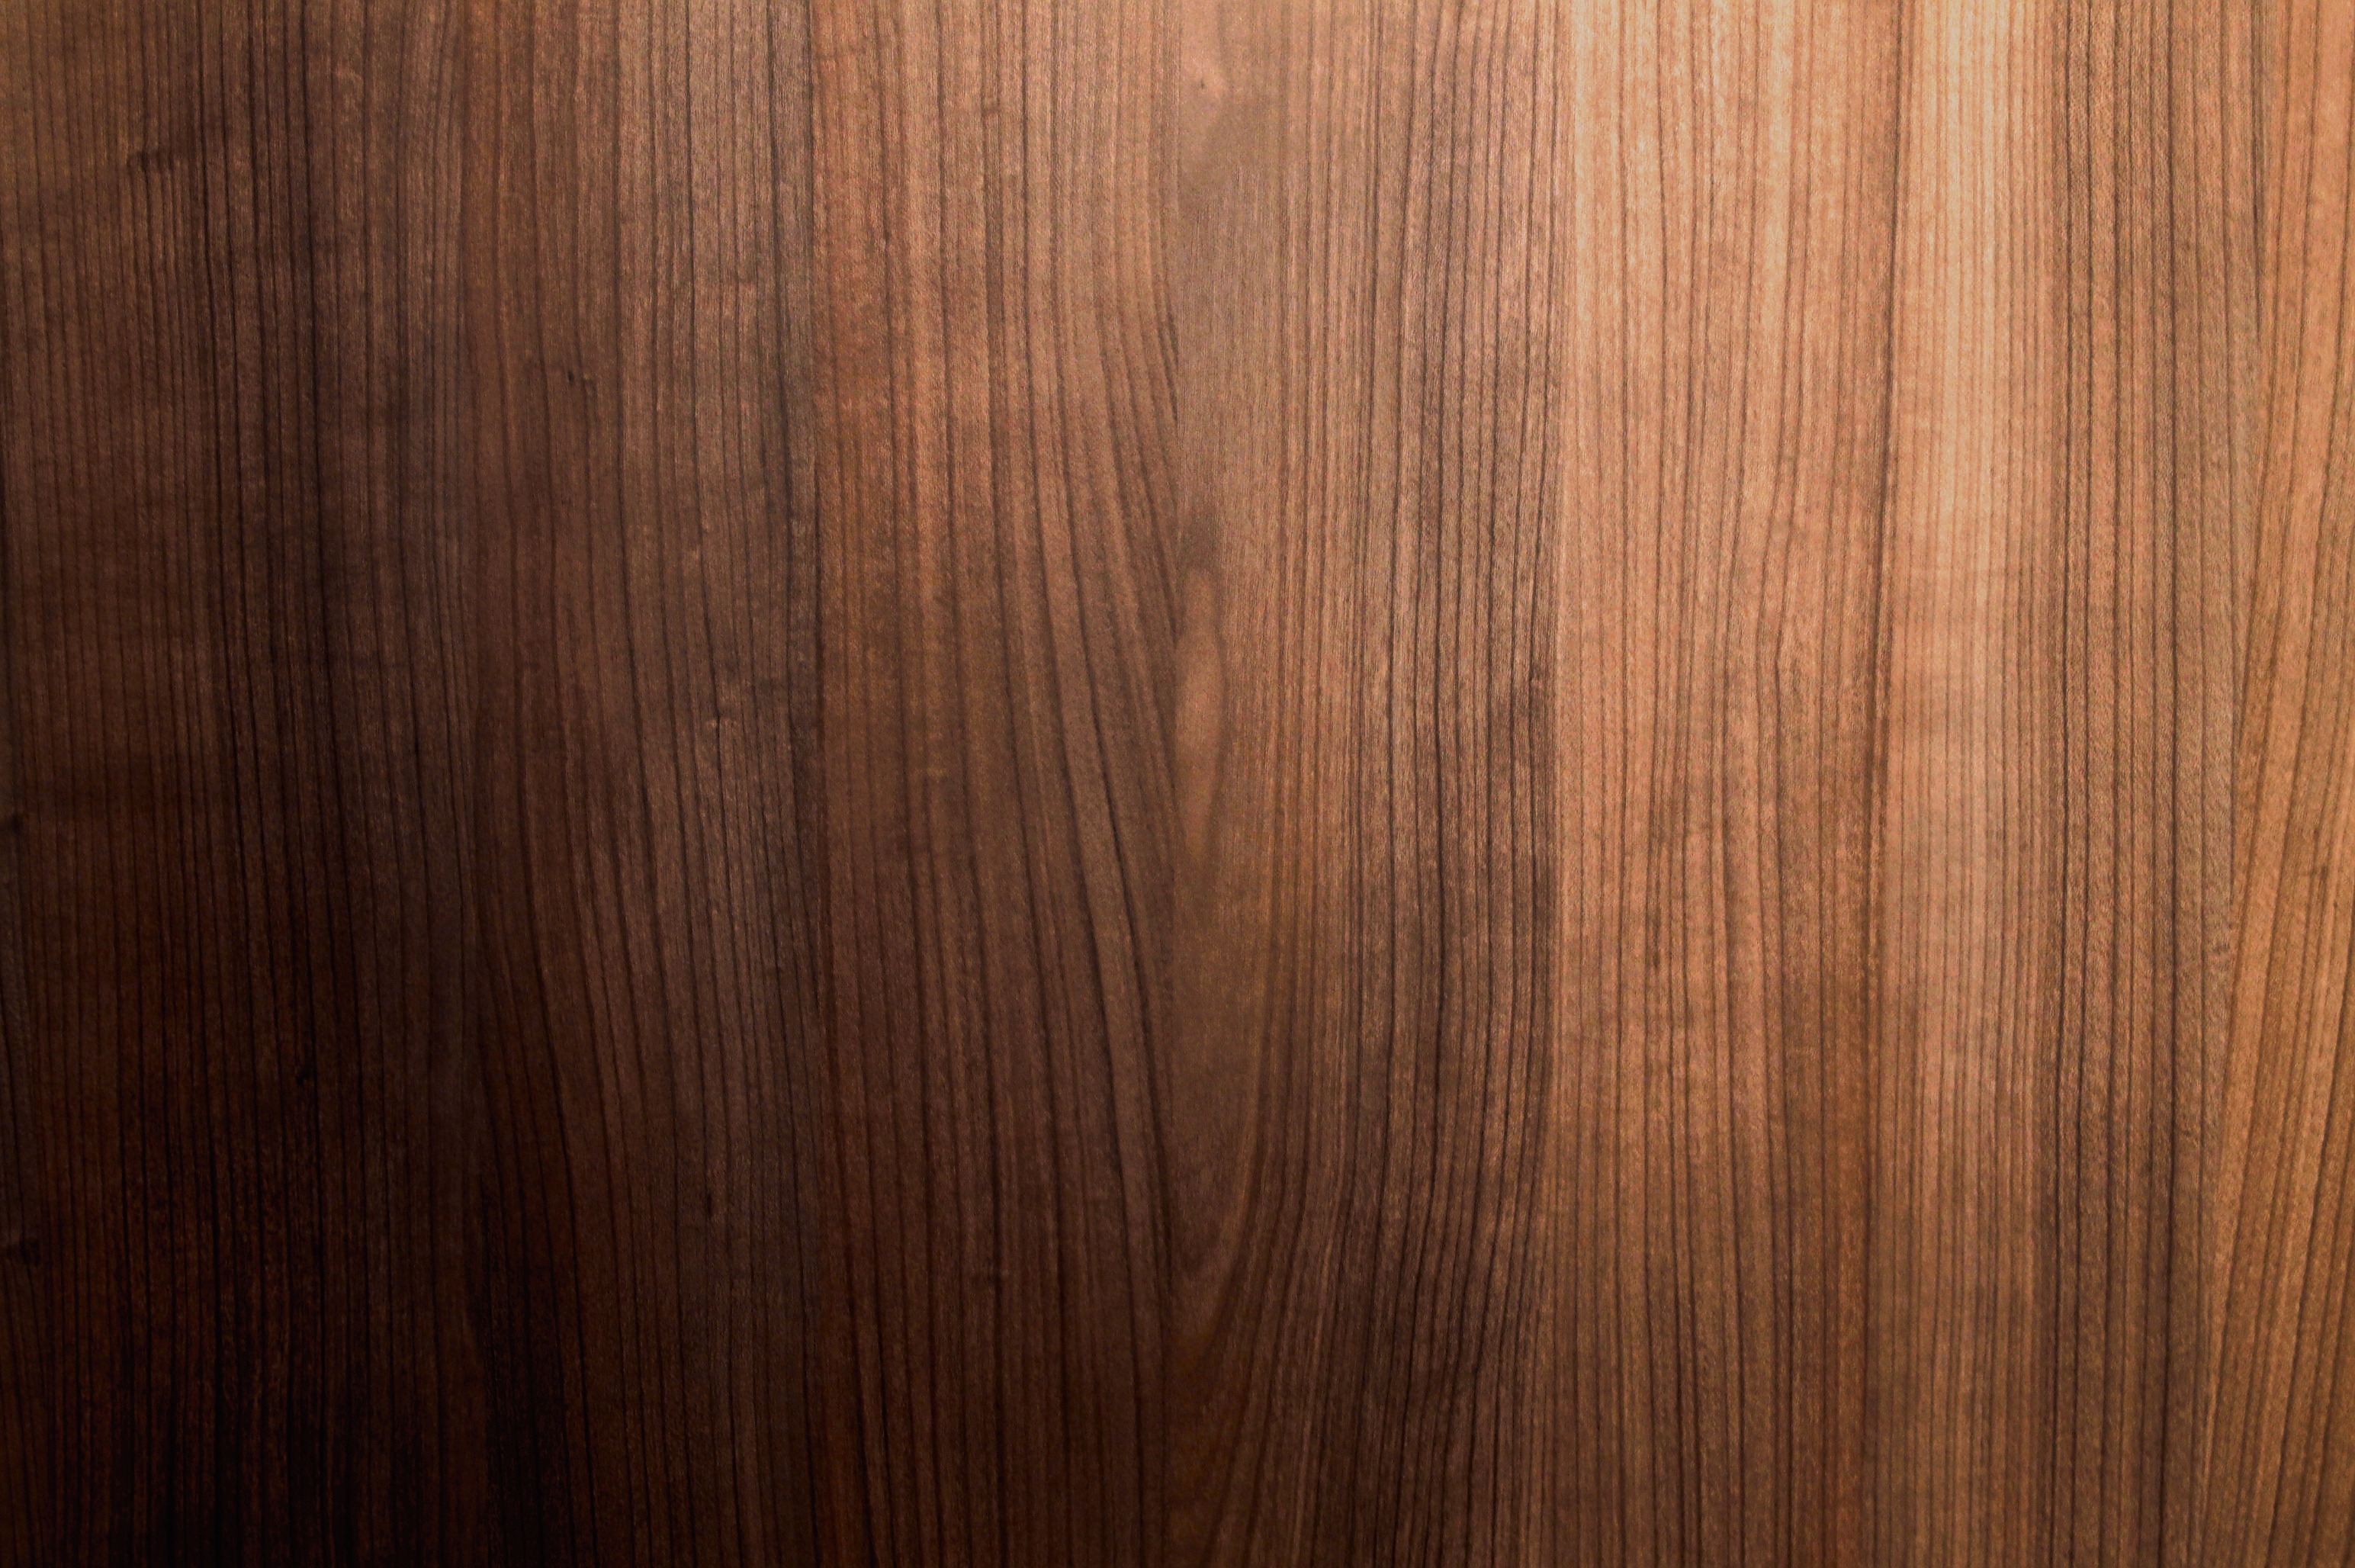
structure, wood, grain, texture, floor, pattern, brown, background, hardwood, flooring, plywood, wood flooring, laminate flooring, wood stain